Laurent Quievreux

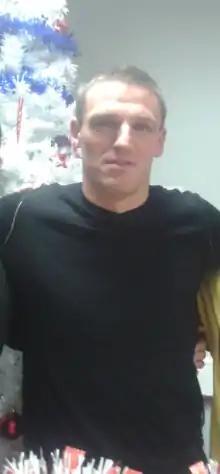
Quievreux in 2013

Laurent Quiévreux (born 10 March 1979) is a French football referee and former player. He played as goalkeeper for clubs in France's Ligue 1 and Ligue 2 and in Portugal before ending his playing career in 2010. He passed examinations to become a referee in 2011.